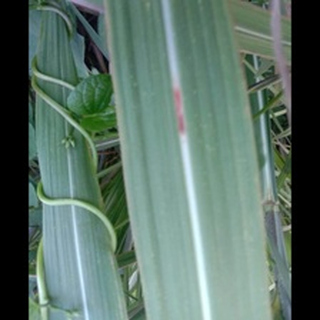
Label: sugarcane_red_rot